Battle of Port Gibson

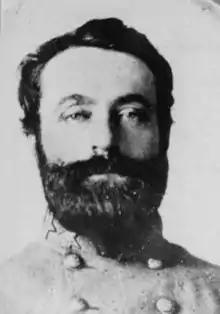
William E. Baldwin

After a one-hour artillery duel in which the Federal guns dominated, Osterhaus ordered his infantry forward. He deployed Brigadier General Theophilus T. Garrard's brigade on the left and Colonel Lionel Allen Sheldon's brigade on the right of the plantation road. Tracy's soldiers stopped Osterhaus' men after a short advance through the confusing terrain. After reordering his lines, Osterhaus made a second attack which soon ground to a halt. Tracy was killed and Colonel Isham Warren Garrott assumed command of his brigade.